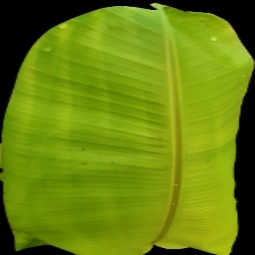
Label: Zinc